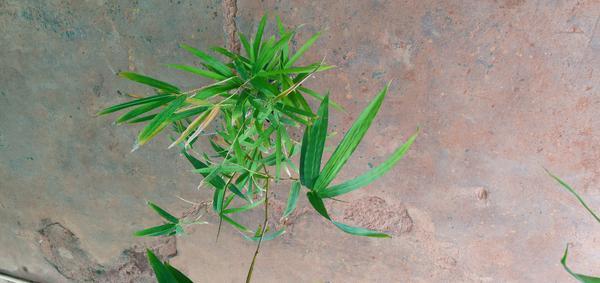
Plant: Bamboo